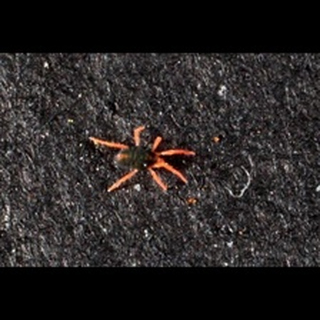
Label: wheat_mite